Wilhelm Hauschild

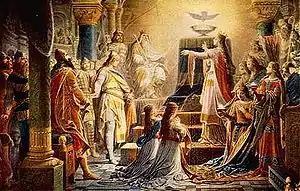

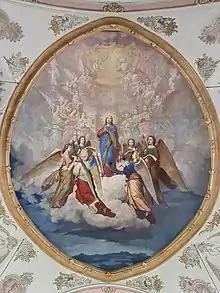
"Assumption of Mary", ceiling painting in Lochen

Wilhelm Hauschild (16 November 1827 – 14 May 1887) was a German historical painter. He created murals for Neuschwanstein Castle.